The X-Files season 3

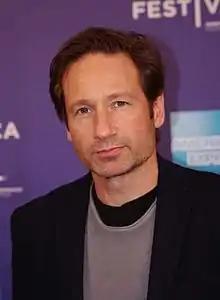
As with season two, David Duchovny received two writing credits in season three, including for the season finale.

Development of the first episode of the season, "The Blessing Way", began with the second-season finale "Anasazi". Both of those episodes, along with "Paper Clip", form a trilogy of episodes that began the third season. "Anasazi" was directed by R. W. Goodwin, who later directed the season finale "Talitha Cumi", and "Paper Clip" was directed by Rob Bowman. Bowman directed a total of eight episodes for the season, followed by Kim Manners who directed seven. Series creator Chris Carter also served as executive producer and showrunner and wrote eight episodes, directing one.